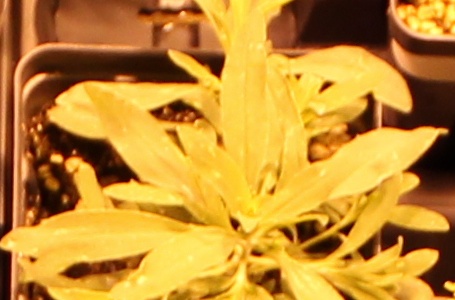
Label: Kochia